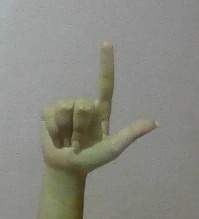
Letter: laam